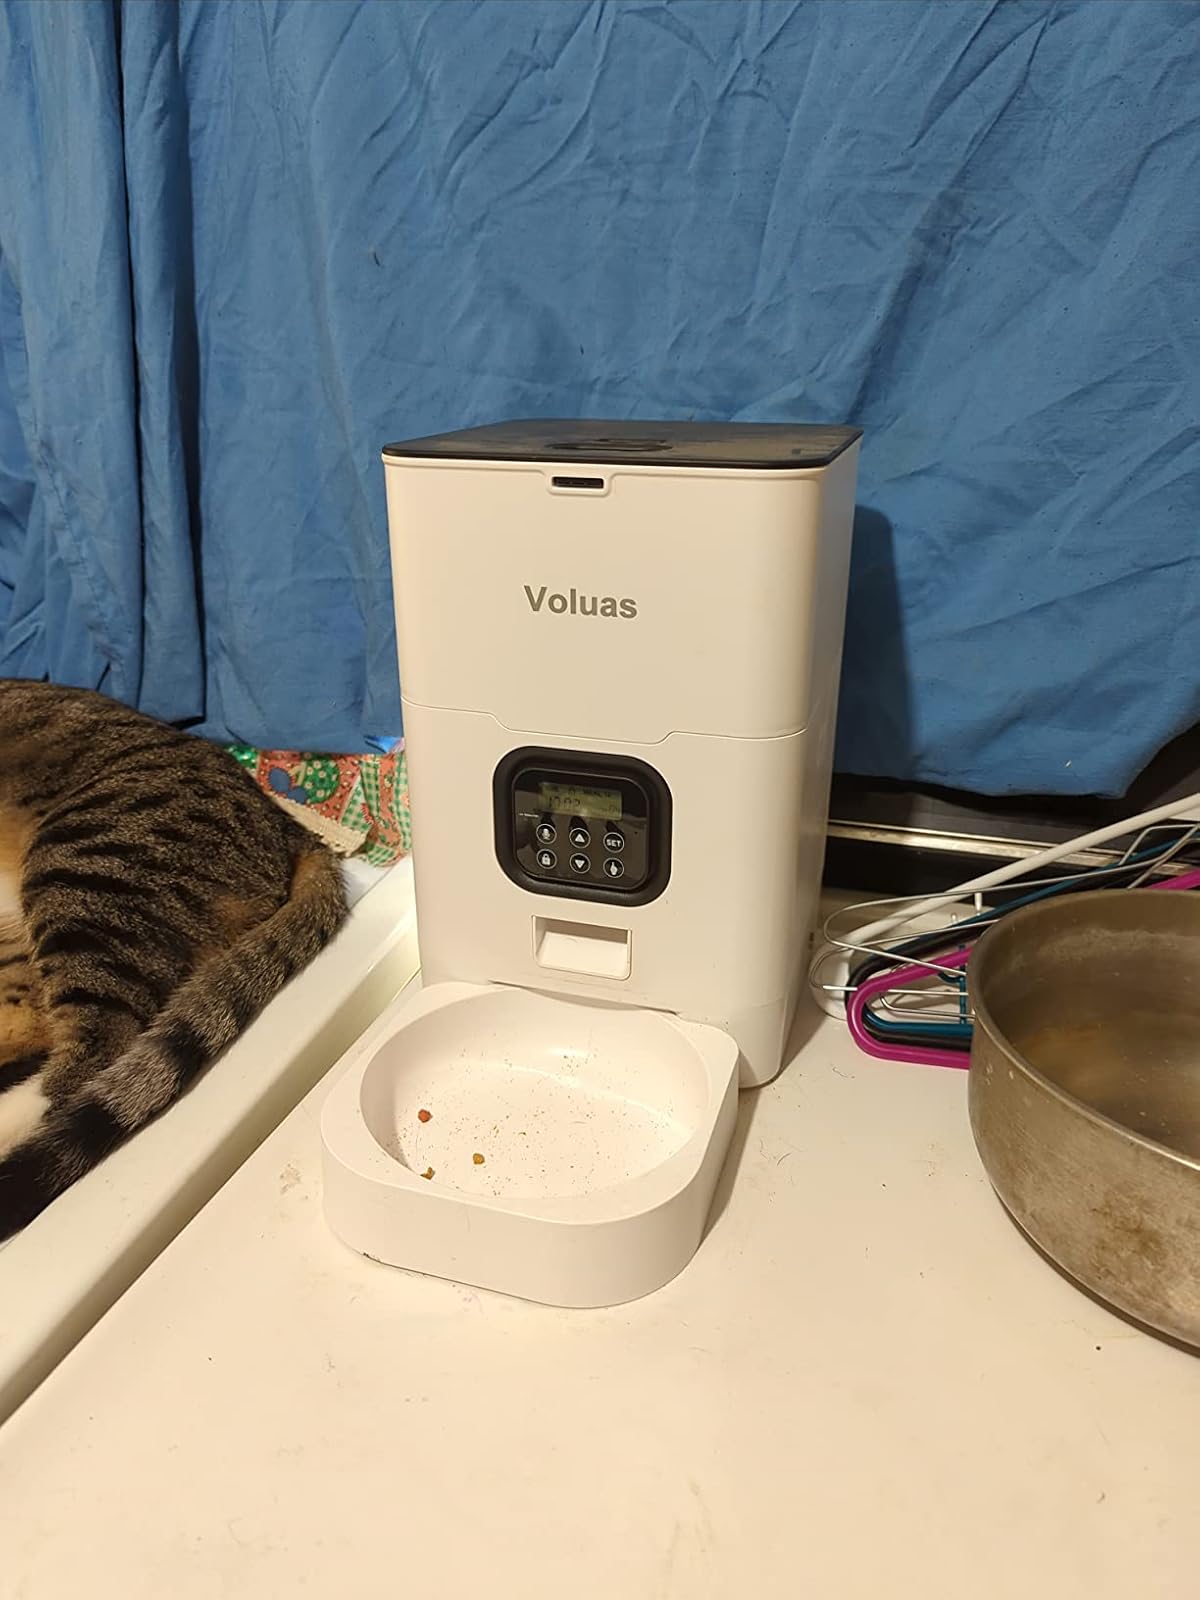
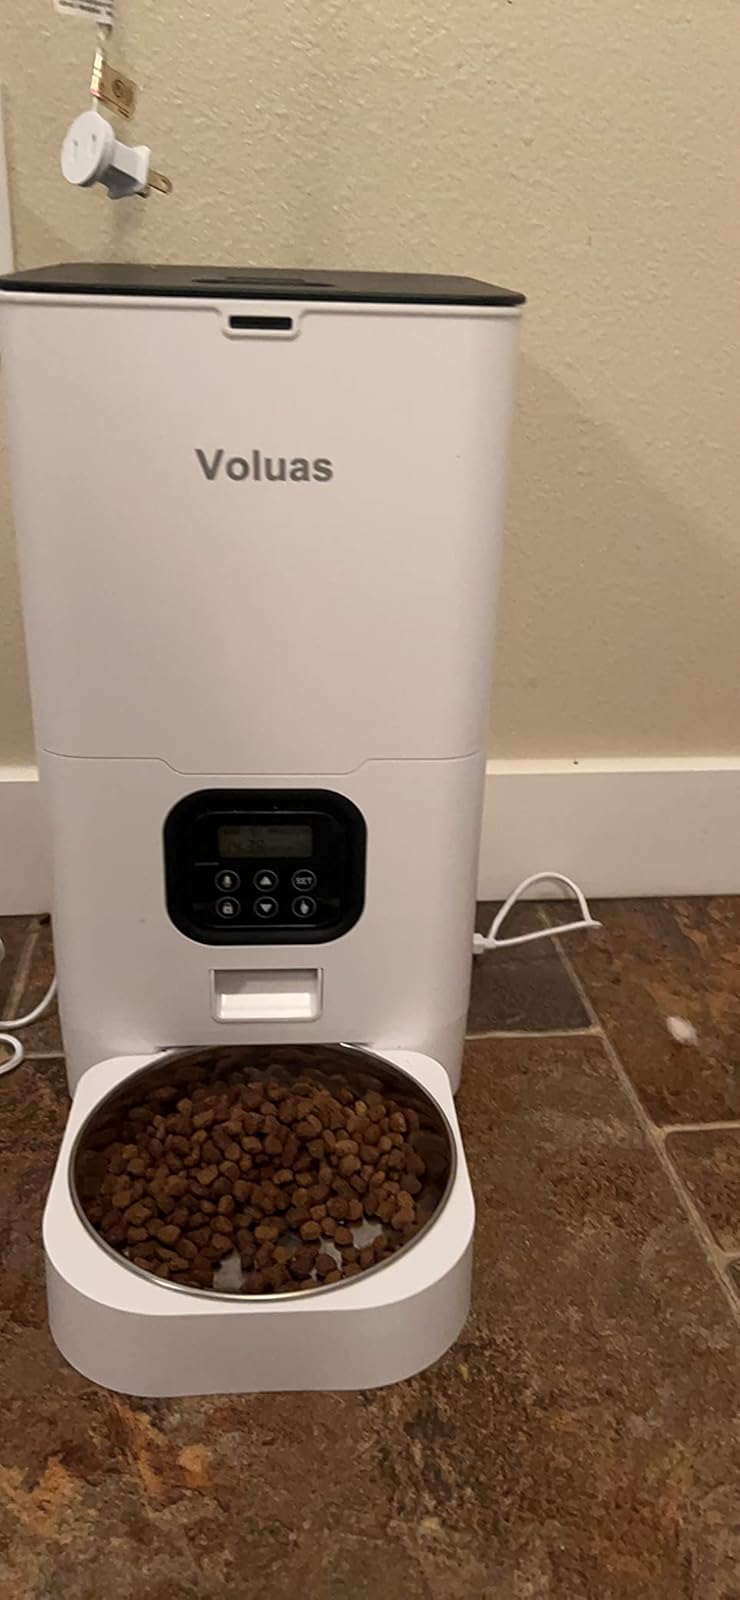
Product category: items_feeder
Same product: yes